Kateryna Bilokur

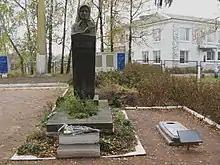
Bilokur's grave in Bohdanivka

In the spring of 1940, Bilokur heard on the radio a song called "Or was I not the viburnum on the meadow", performed by Oksana Petrusenko. The song impressed Bilokur so much that she wrote a letter to the singer, enclosing a drawing of a viburnum on a piece of canvas. Much impressed by the drawing the singer, after consulting with her friends Vasyl Kasiyan and Pavlo Tychina, contacted the Folk Art Center. Soon, an order was received in Poltava - to go to the village of Bohdanivka, find Bilokur, and inquire about her works.